Ascidiacea

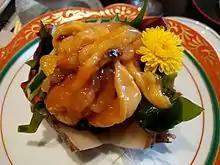
Sea pineapple ("hoya") served raw as "sashimi".

Sea pineapple ("Halocynthia roretzi") is cultivated in Japan ("hoya", "maboya") and Korea ("meongge"). When served raw, they have a chewy texture and peculiar flavor likened to "rubber dipped in ammonia" which has been attributed to a naturally occurring chemical known as cynthiaol. "Styela clava" is farmed in parts of Korea where it is known as "mideoduk" and is added to various seafood dishes such as agujjim. Tunicate bibimbap is a specialty of Geoje Island, not far from Masan.